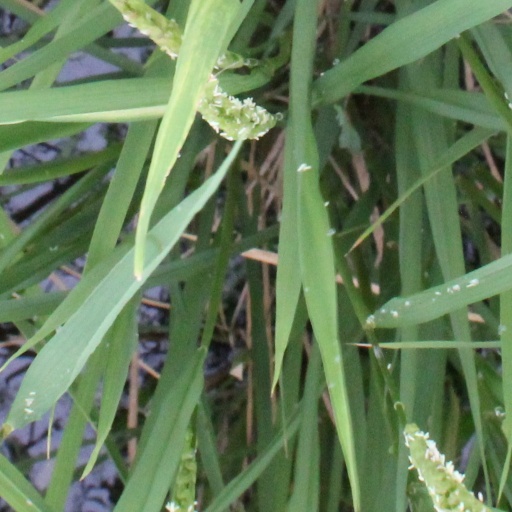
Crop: rice